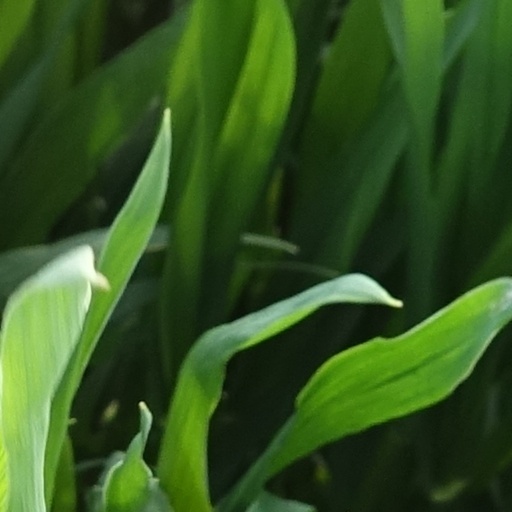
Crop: wheat